Ware Shoals, South Carolina

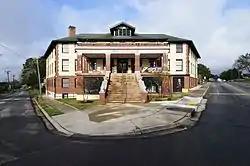

Beginning in the 1940s, "The Big Friendly" began an early shopper loyalty program by conducting a drawing just before Christmas to award an automobile to one lucky patron. "The Big Friendly" remained a central part of life in Ware Shoals until its closing in 1963. It soon became the SEO, or Southern Executive Offices of the Riegel Textile Corporation. With the closing of the mill and the end of Riegel Textile, the town bought the building and located its City Hall in the now-historic building.